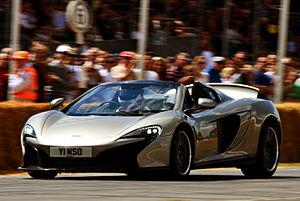
La 650S est une supercar du constructeur automobile britannique McLaren Automotive. Elle est présentée au salon international de l'automobile de Genève 2014 en versions coupé et spider.